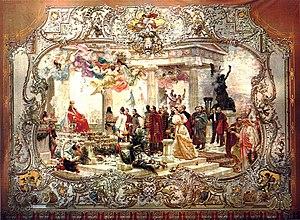
Renaissance illyrien (rideau peint au Théatre National Croate de Zagreb). Il est situé à Zagreb. La scène montre John Gundulic, qui est assis sur une chaise sur la terrasse, et un groupe de réformateurs conduit par le croate Ljudevit Gaj, qui s'approche à droite. Gaj est suivi de Mihanovic Anthony, John Mazuranic, Lisinski, Anthony Nencic, Peter Preradovic et d'autres. Dans le coin droit de l'image se trouvent les acteurs croates les plus en vue
La Yougoslavie est un État d'Europe du Sud-Est qui existe sous différents noms et formes entre 1918 et 2006. Jusqu'en 1992, il regroupe les actuels pays de Slovénie, Croatie, Bosnie-Herzégovine, Monténégro, Serbie, Macédoine du Nord, ainsi que le Kosovo, une république dont l'indépendance obtenue le 17 février 2008 n'est pas reconnue unanimement par la communauté internationale.
La Croatie, en forme longue la république de Croatie, en croate : Hrvatska et Republika Hrvatska, est un pays d'Europe centrale et du Sud, indépendant depuis 1991 lors de la dislocation violente de la Yougoslavie. Il s'étend depuis les confins de l'extrémité orientale des Alpes au nord-ouest et depuis les plaines pannoniennes au nord-est, jusqu'au littoral de la mer Adriatique au sud-sud-ouest, en passant par le massif montagneux des Alpes dinariques au centre. Elle est entourée par la Slovénie, la Hongrie, la Serbie, la Bosnie-Herzégovine et le Monténégro. Sa capitale est Zagreb et elle est membre de l'Union européenne depuis le 1ᵉʳ juillet 2013, de l'OMC depuis 2000 et de l'OTAN depuis 2009.